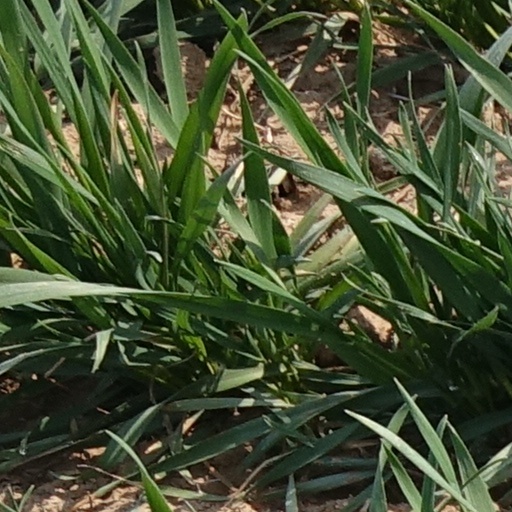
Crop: wheat